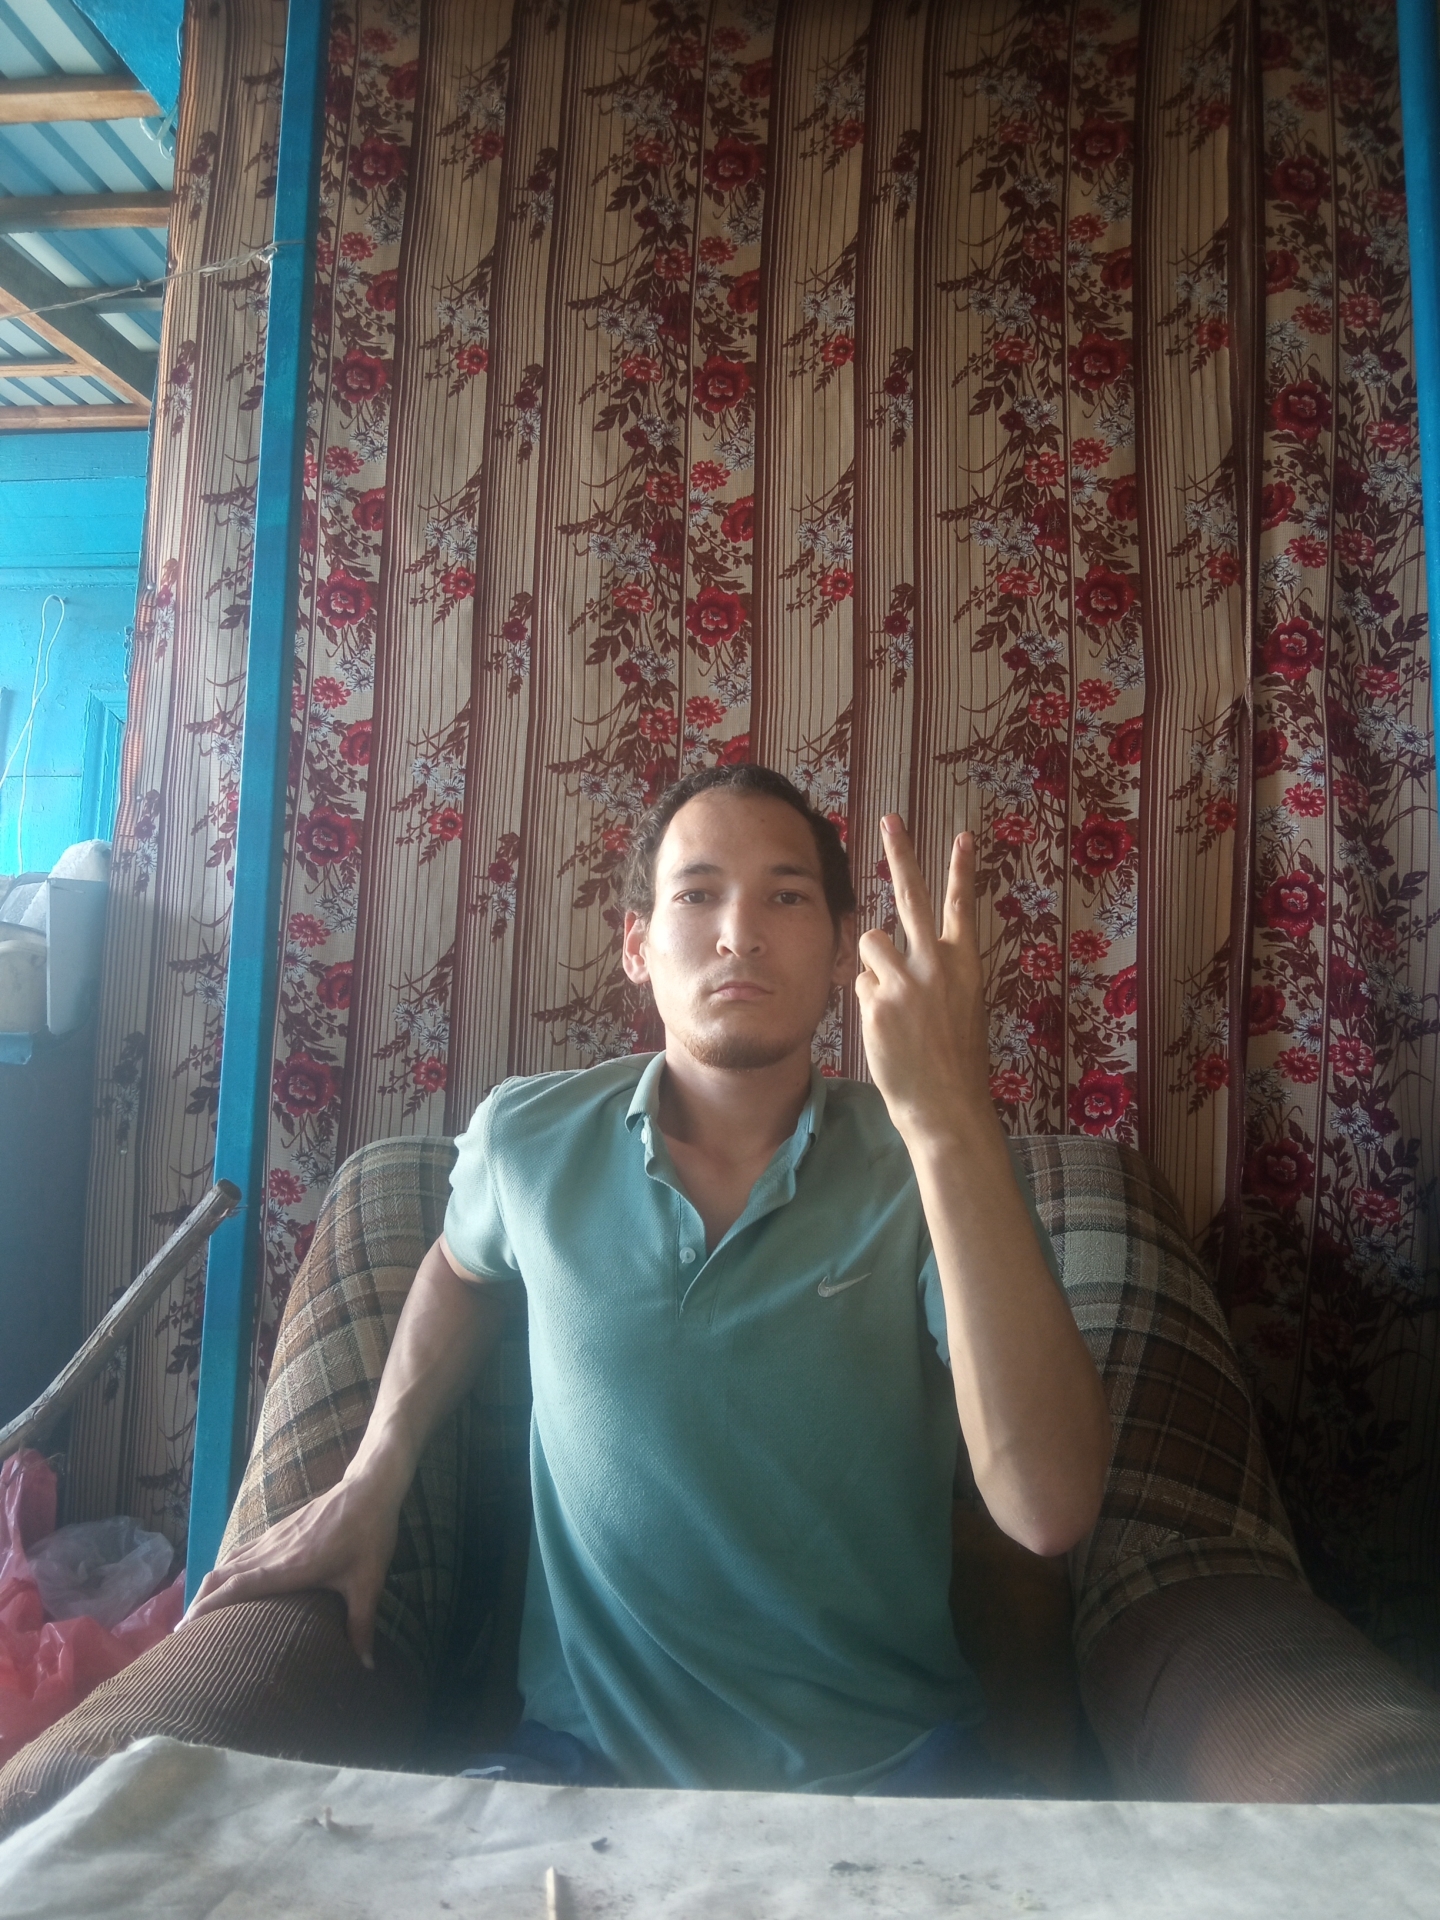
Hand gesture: peace_inverted